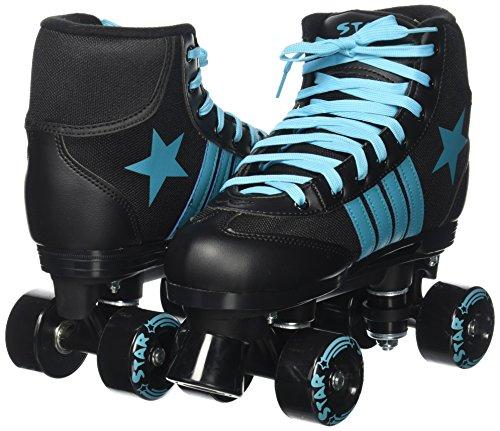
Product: Epic Skates Star Hydra Indoor/Outdoor High-Top Quad Roller Skates
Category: Sports & Outdoors | Outdoor Recreation | Skates, Skateboards & Scooters | Inline & Roller Skating
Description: Black Epic Star Indoor / Outdoor Wheels - Fixed, Non Adjustable Toe Stops.
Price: $48.99 - $75.49
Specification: Shipping Information: View shipping rates and policies|ASIN: B07B3WDZVX|    #214    in Roller Skates